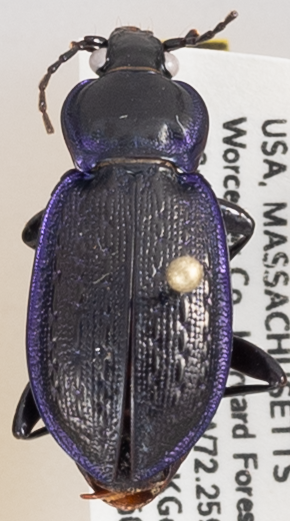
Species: Carabus serratus
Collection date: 2018-06-05
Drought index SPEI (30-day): -1.45
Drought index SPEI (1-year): -0.316
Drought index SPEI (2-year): -0.842